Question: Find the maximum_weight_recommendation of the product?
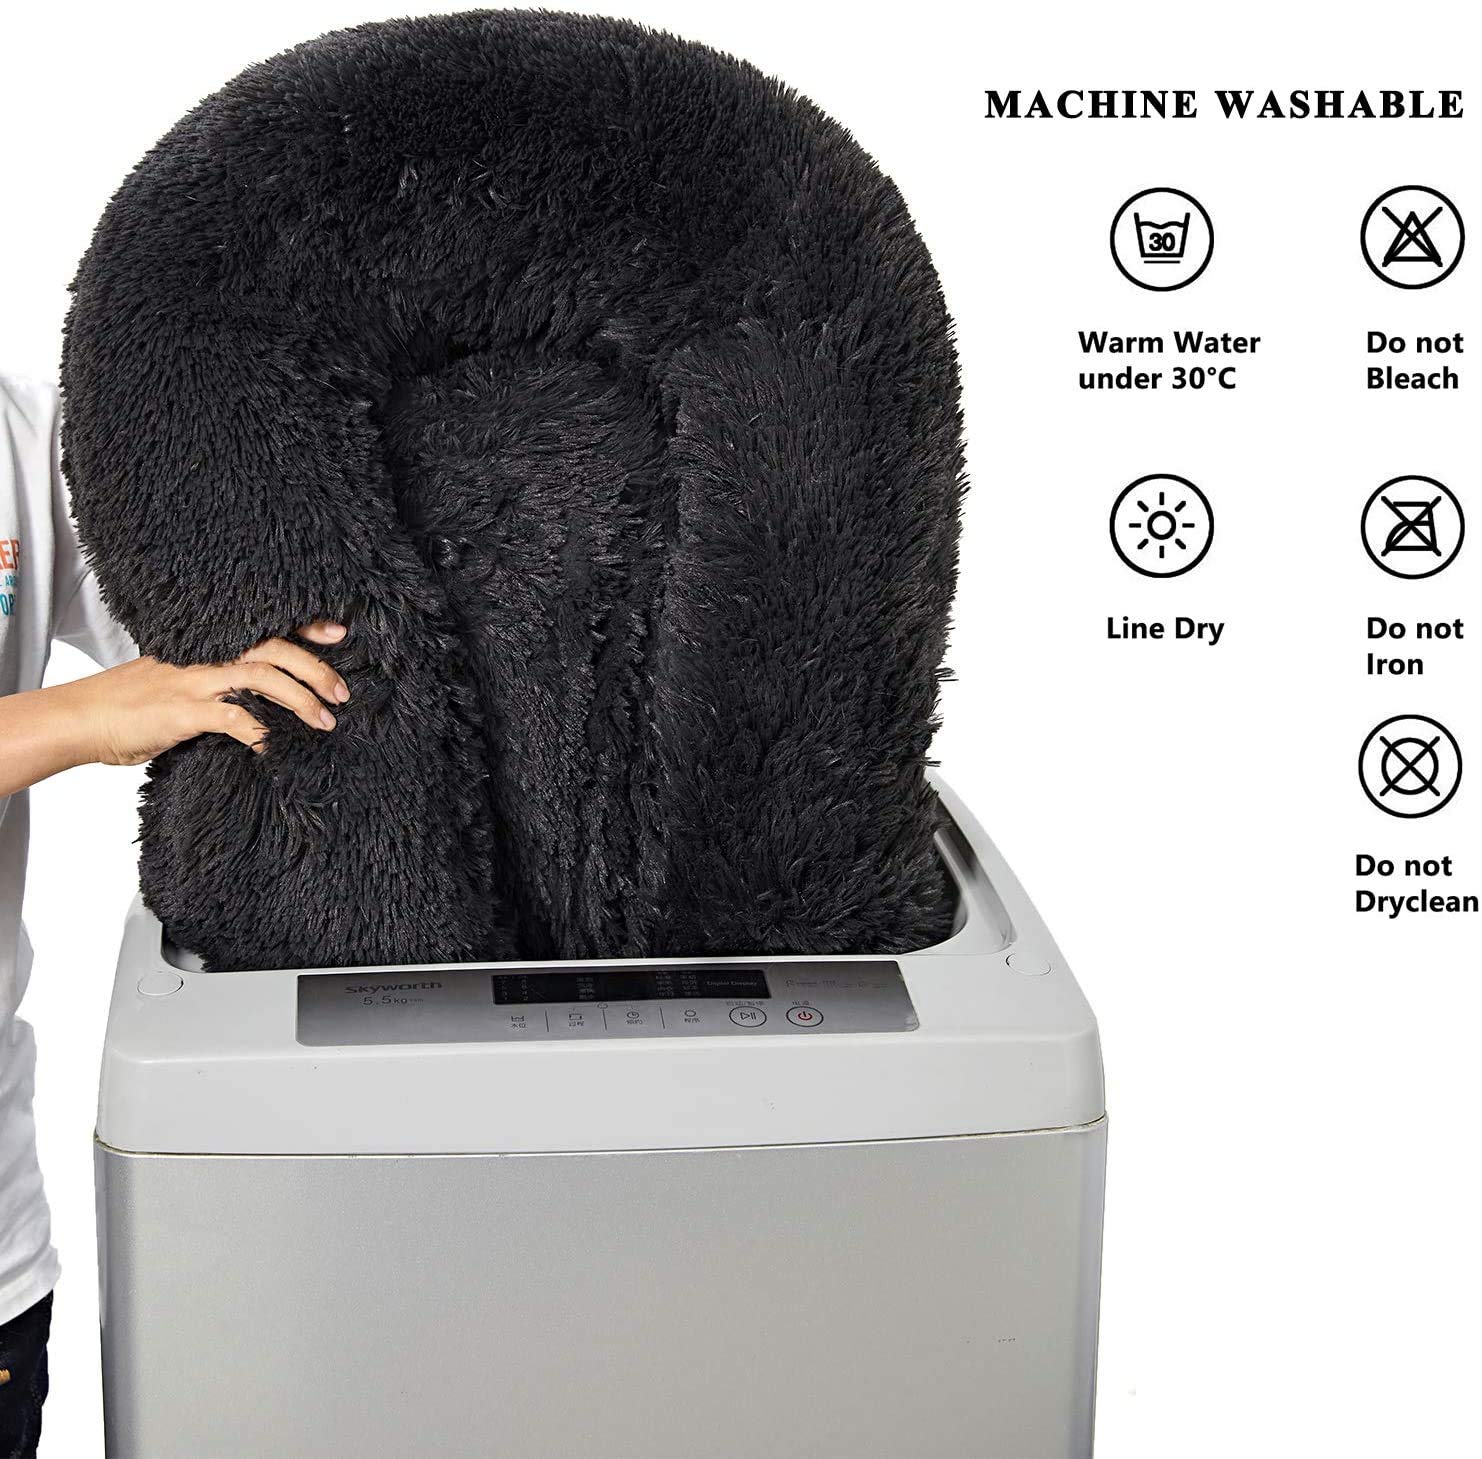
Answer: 5.5 kilogram